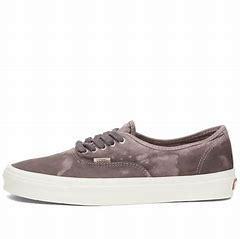
Brand: Vans
Model: UA Authentic